P. E. de Josselin de Jong

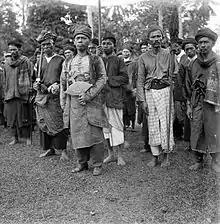
Minangkabau chiefs, a tribe which Josselin de Jong specialized in. Photo taken by the Dutch

Patrick began his first job in 1949 at the National Museum of Ethnology in Leiden as assistant-curator. He worked in the Islam Department in the section that studied Muslim peoples, especially those who lived in Indonesia. He left this position in 1953 to accept a post as lecturer in Singapore.